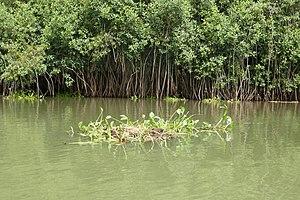
Cours du fleuve Mono au Bénin.
le Bénin pays d'Afrique de l'ouest fait une superficie de 114 763 km². Il est deux fois plus grand que son voisin de l'ouest le Togo.